Archaeology of Israel

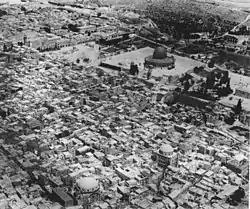
The Old City of Jerusalem in the early 20th century. The Jewish quarter is at the bottom of the image. The two large domes are the Hurva Synagogue and the Tiferes Yisrael Synagogue, both destroyed by the Jordanians in 1948. Above it is the Moroccan Quarter (also known as the Mughrabi Quarter), destroyed by the Israelis in 1967.

Excavations in Sepphoris, in the central Galilee region, six kilometers north-northwest of Nazareth, have uncovered a rich and diverse historical and architectural legacy that includes Assyrian, Hellenistic, Judean, Babylonian, Roman, Byzantine, Islamic, Crusader, Arabic and Ottoman influences. The site is especially rich in mosaics belonging to different periods. Major findings include the remains of a 6th-century synagogue, evidence of an interesting fusion of Jewish and pagan beliefs. A Roman villa, considered the centerpiece of the discoveries, which dates to the year 200 CE, was destroyed in the Galilee earthquake of 363 CE. The mosaic floor was discovered in August 1987 during an expedition led by Eric and Carol Meyers, of Duke University digging with Ehud Netzer, a locally trained archaeologist from the Hebrew University of Jerusalem. It depicts Dionysus, the god of wine, socializing with Pan and Hercules in several of the 15 panels. In its center is a lifelike image of a young lady, possibly Venus, which has been named "The Mona Lisa of the Galilee". Additional finds include a Roman theater on the northern slope of the hill, and the remains of a 5th-century public building, with a large and intricate mosaic floor.